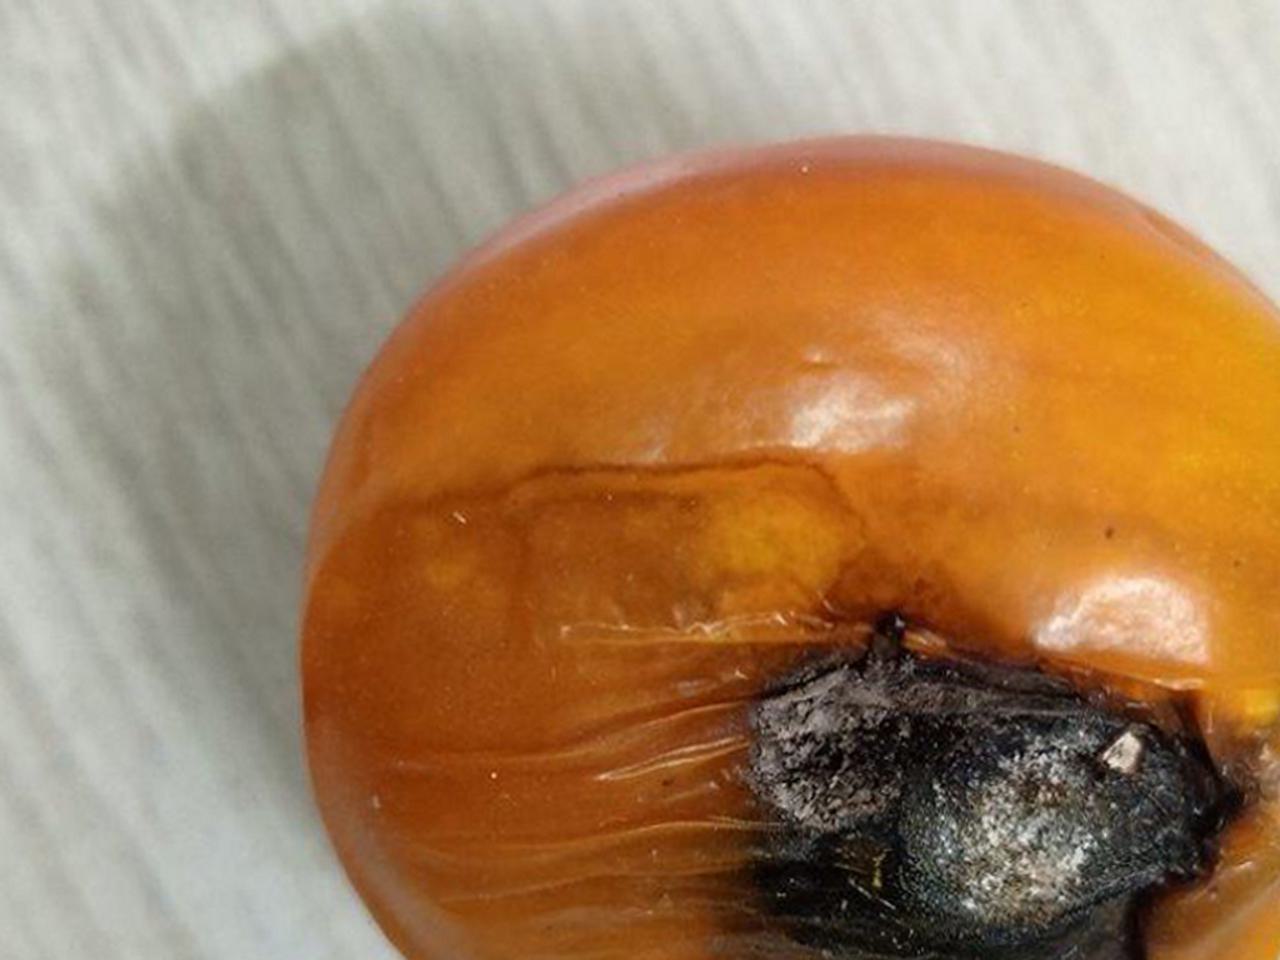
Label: Rotten